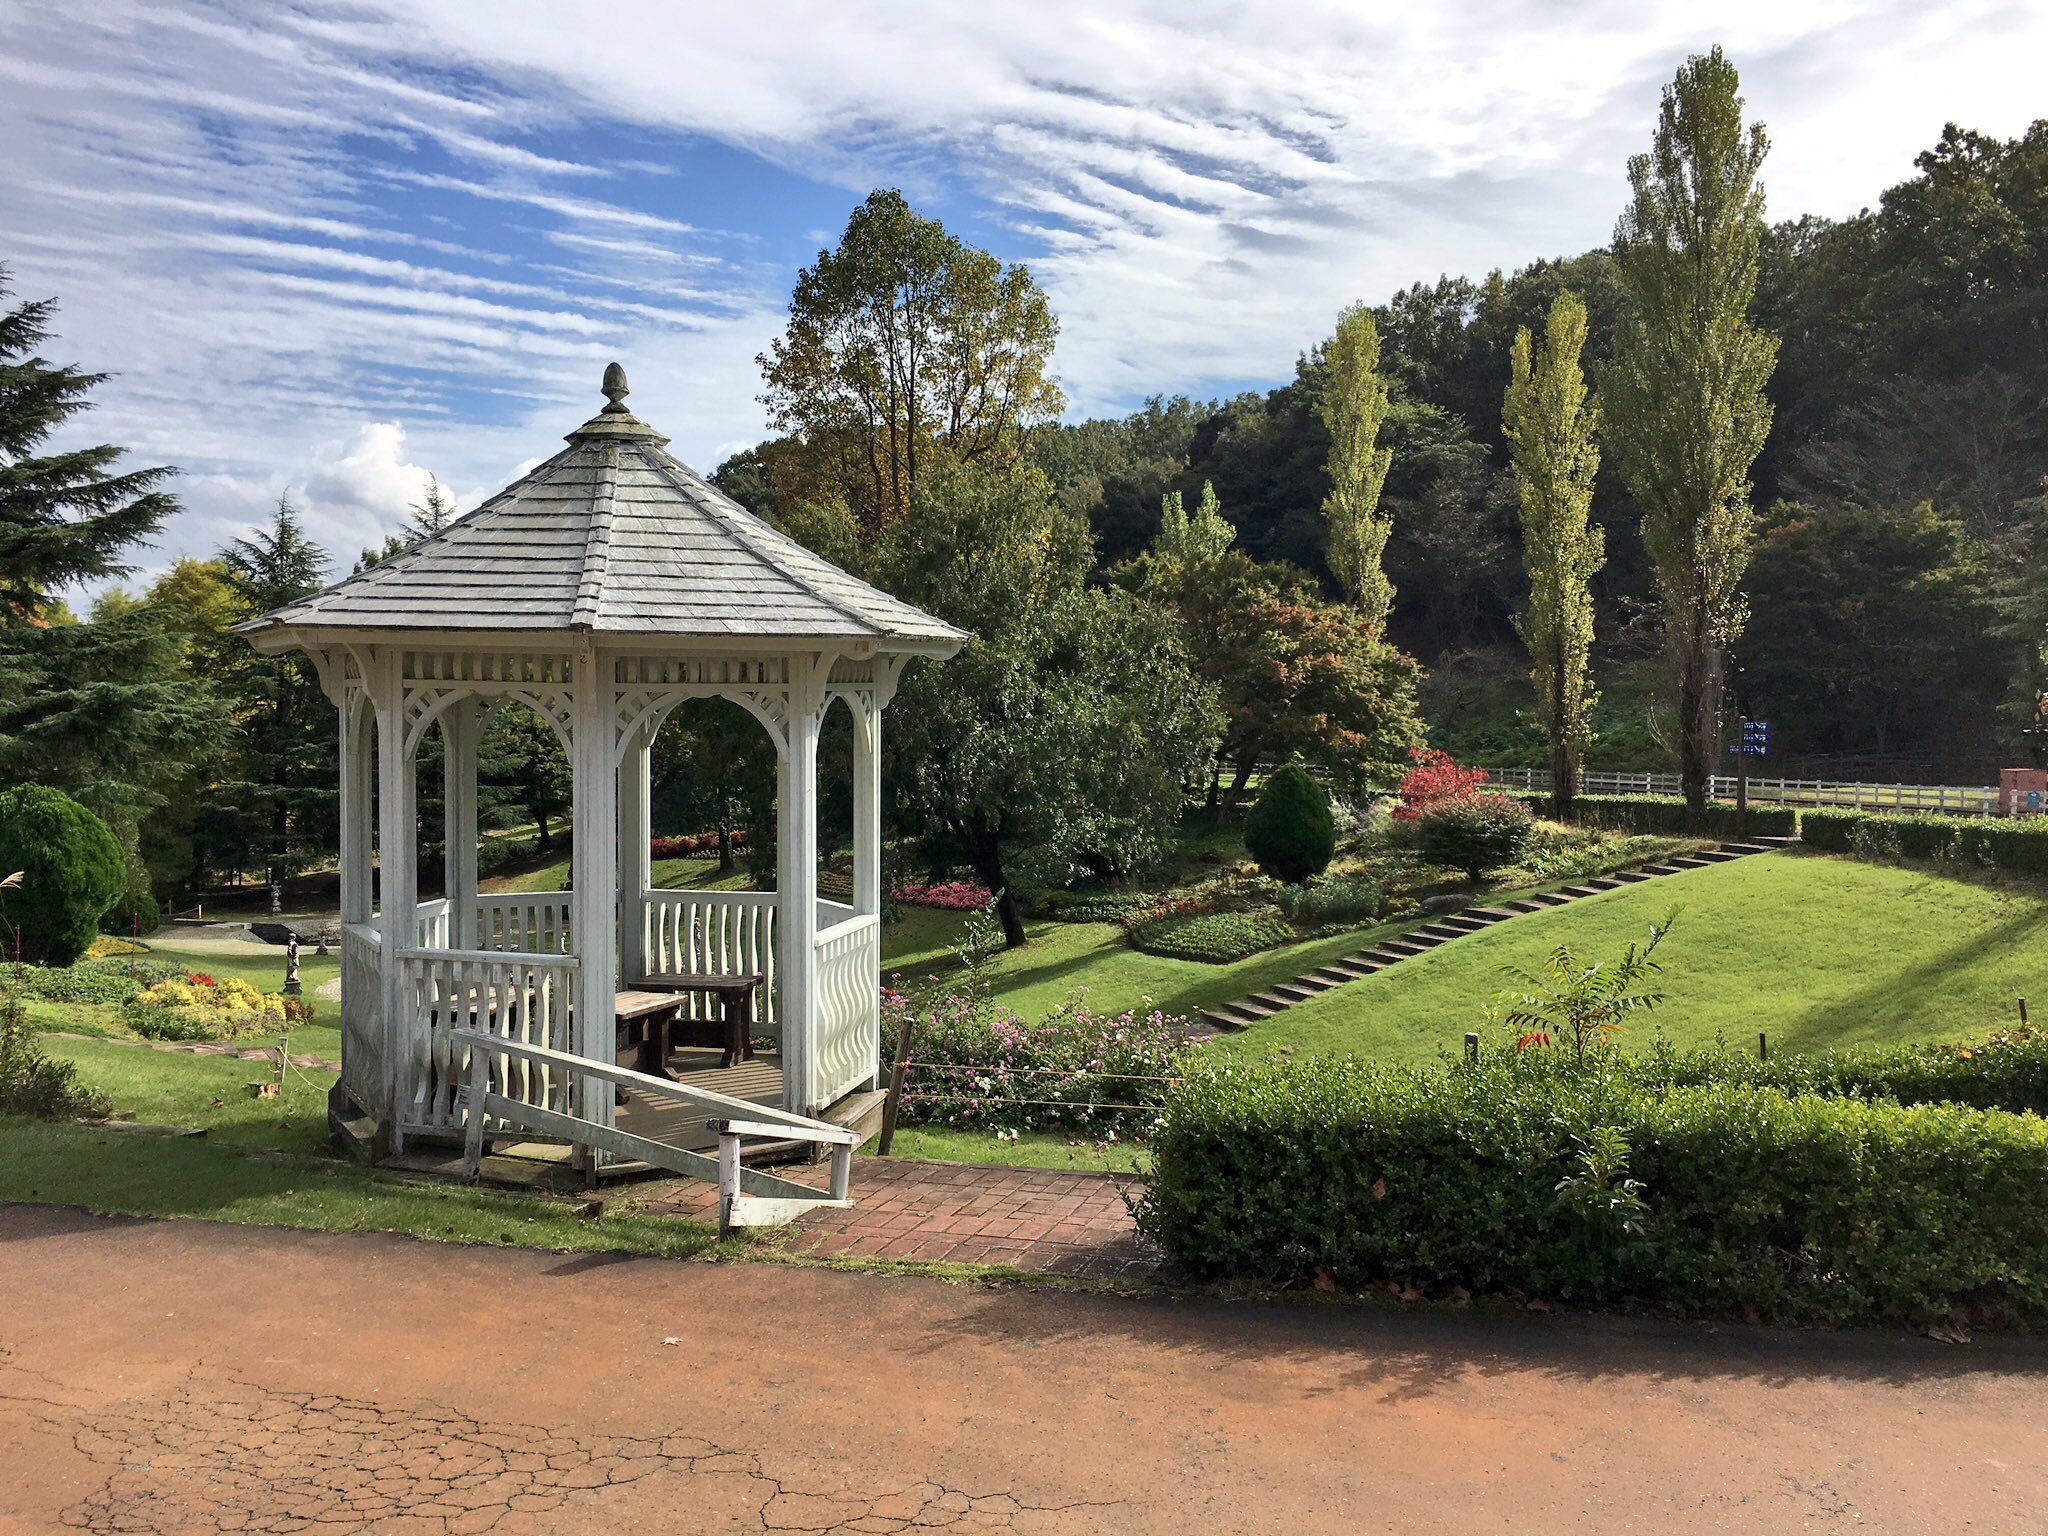
tree, sky, lawn, flower, park, gazebo, garden, estate, metasequoia, rural area, early autumn, outdoor structure